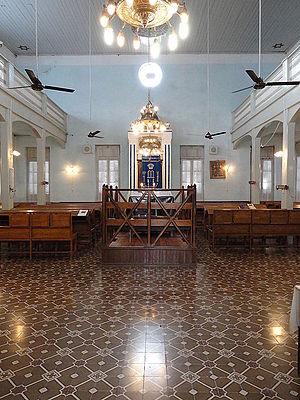
Moisés Ville est une petite ville de la province de Santa Fe en Argentine fondée le 23 octobre 1889 par des Juifs de Russie et de l'Europe de l'Est, fuyant les pogroms et les persécutions. Ils ont été financés et aidés par la J.C.A fondée par le baron Maurice de Hirsch.